Friedrich Hecker

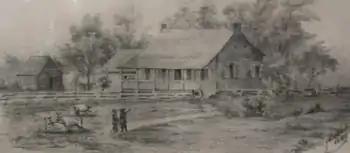
Friedrich Hecker's Farm in Summerfield, Illinois

After the war, Hecker returned to his farm in Illinois. It was with great joy that he heard of the union of Germany brought about by the victory over France in 1870-71. It was then that he gave his famous address at St. Louis, in which he gave animated expression to the enthusiasm of the German Americans for their newly united fatherland. After the war, he became more and more involved in the German-language press and Republican Party activities. He received a less favourable impression when he visited Germany in 1873 for criticizing lack of individual rights and the size of government in the new German government organization. He died at his farm in Summerfield, Illinois on March 24, 1881.